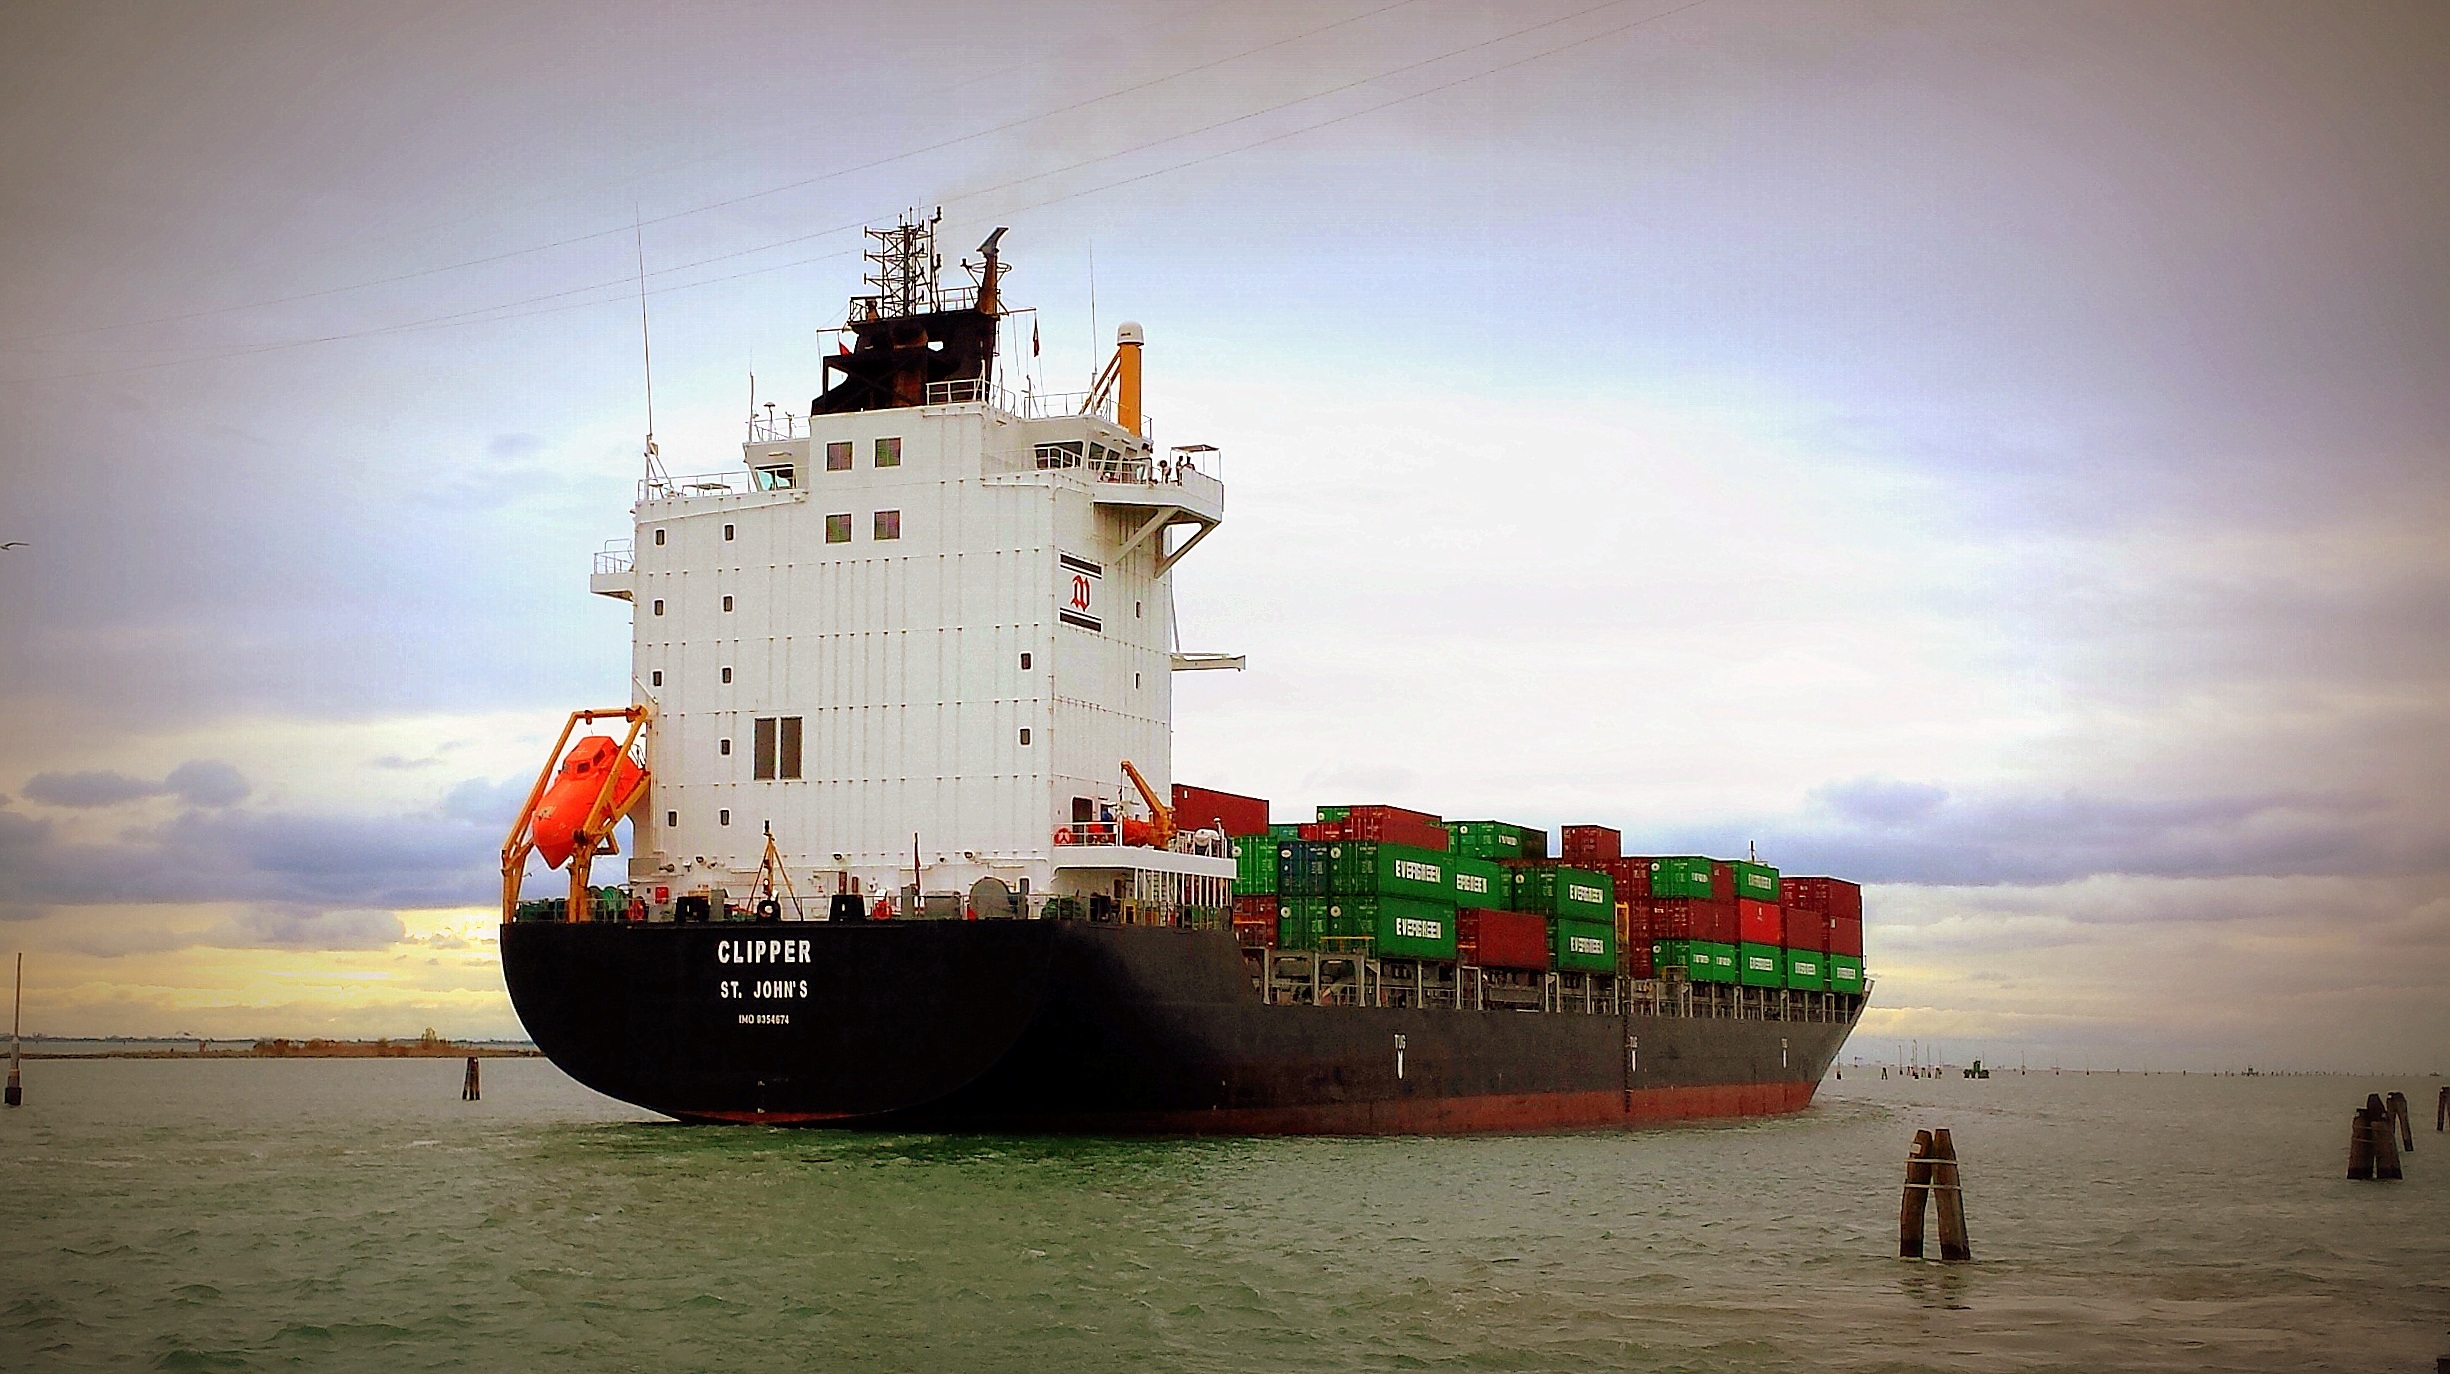
sea, ocean, ship, vehicle, port, cargo ship, container, navigation, merchant, freighter, tugboat, watercraft, porto, container ship, goods, freight transport, ocean liner, tank ship, bulk carrier